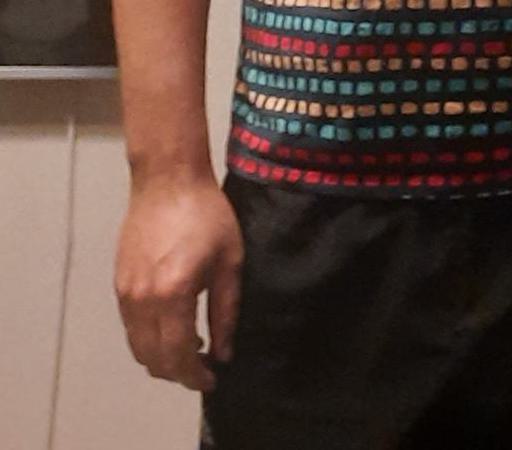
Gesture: no_gesture